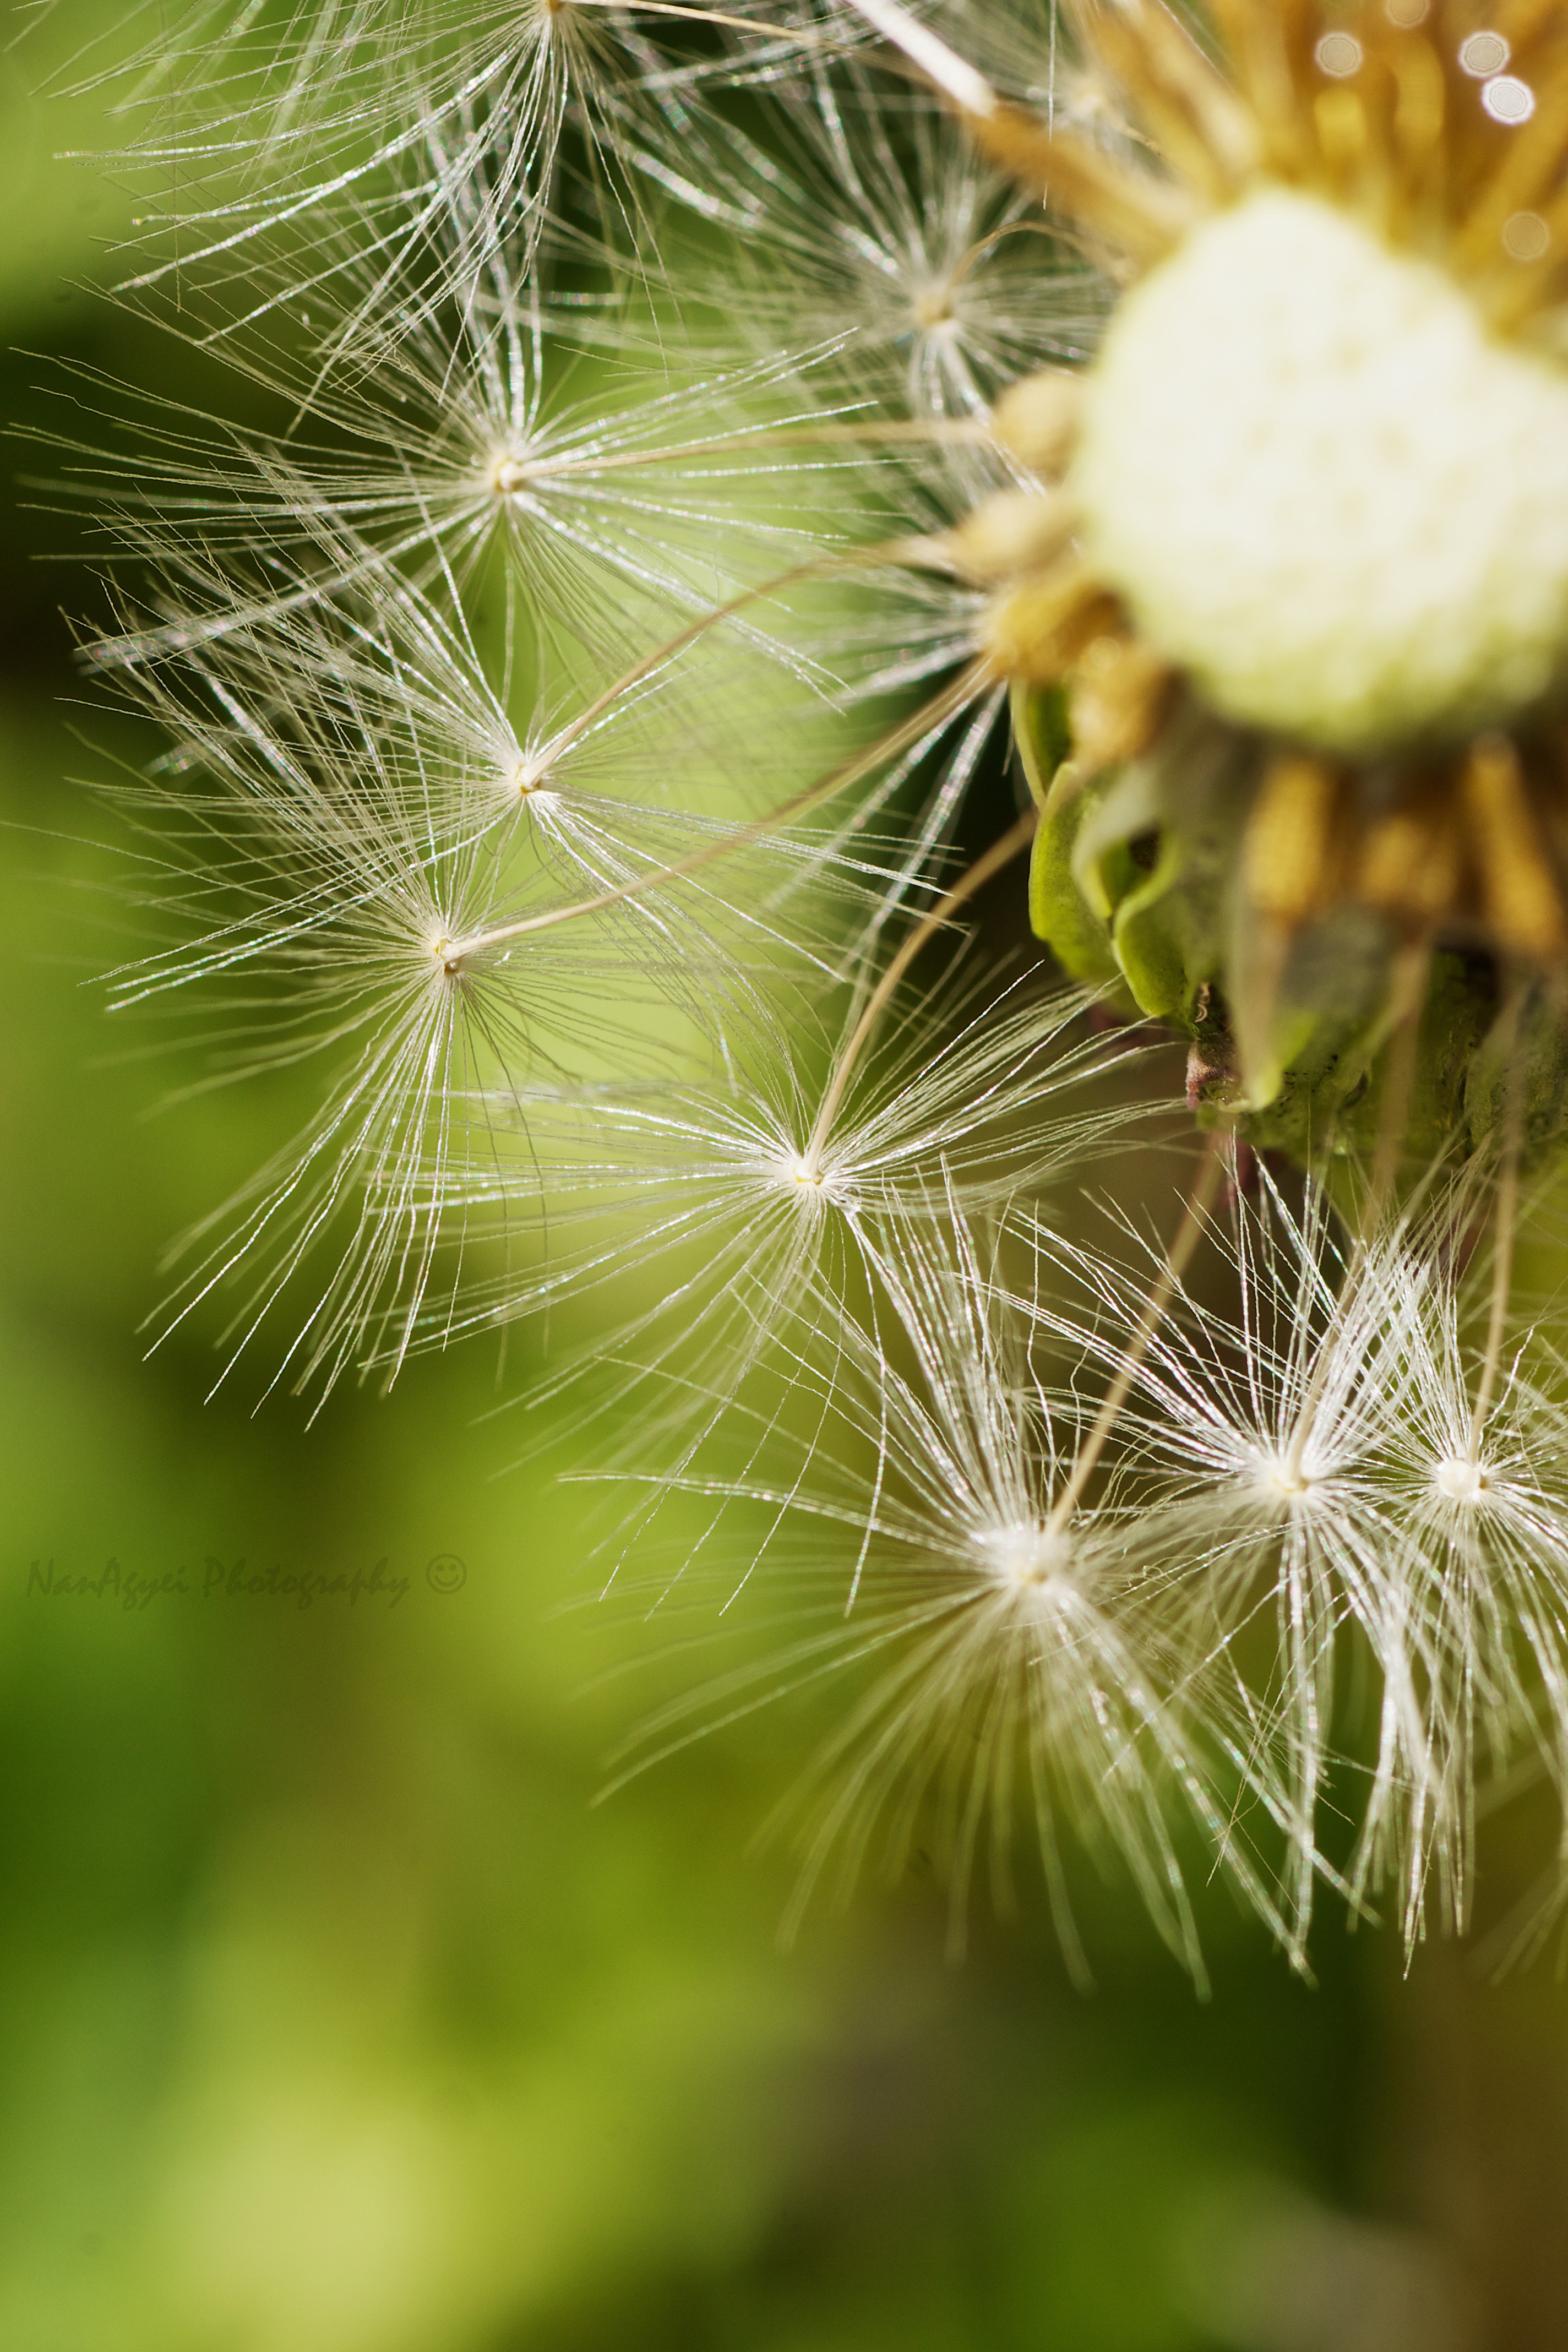
nature, grass, plant, photography, dandelion, leaf, flower, spring, green, botany, flora, wildflower, weed, close up, colors, sony, dof, a700, macro photography, flowering plant, daisy family, plant stem, land plant, thorns spines and prickles